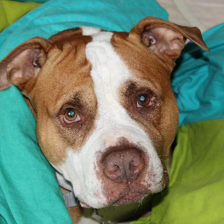
Label: animals